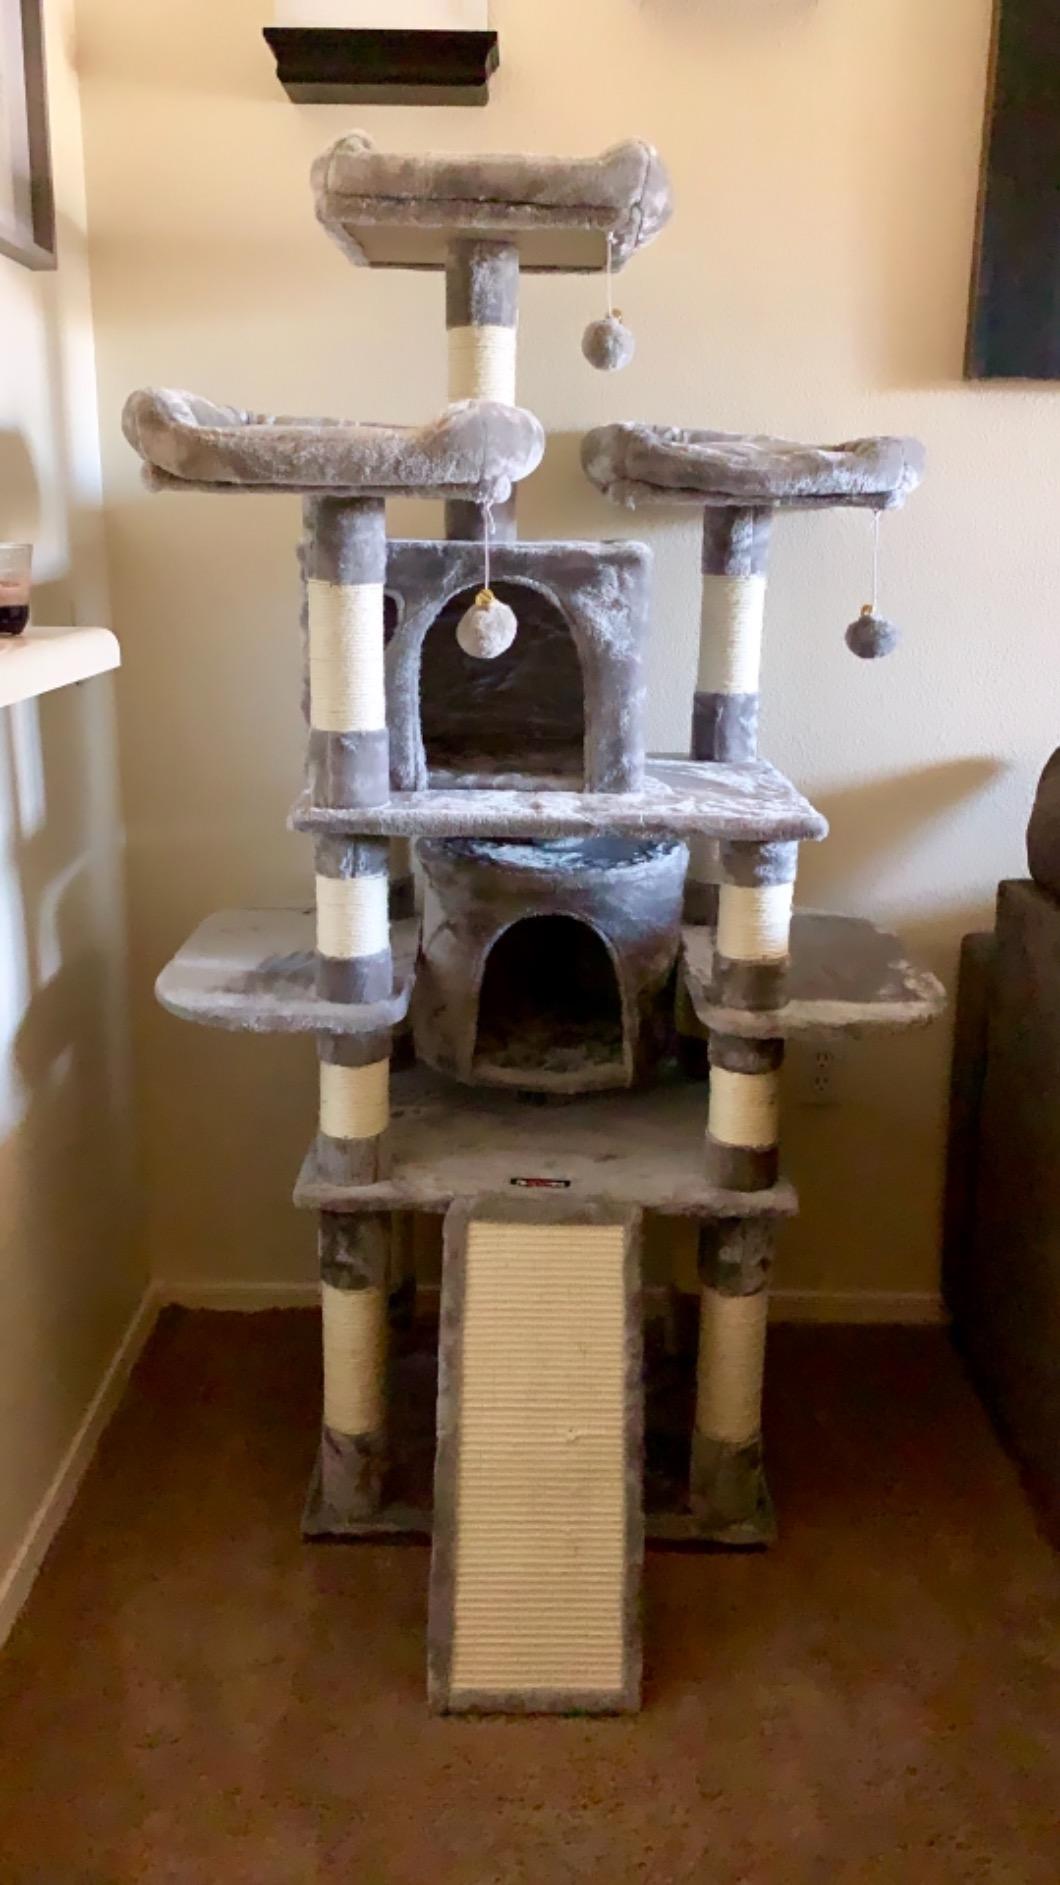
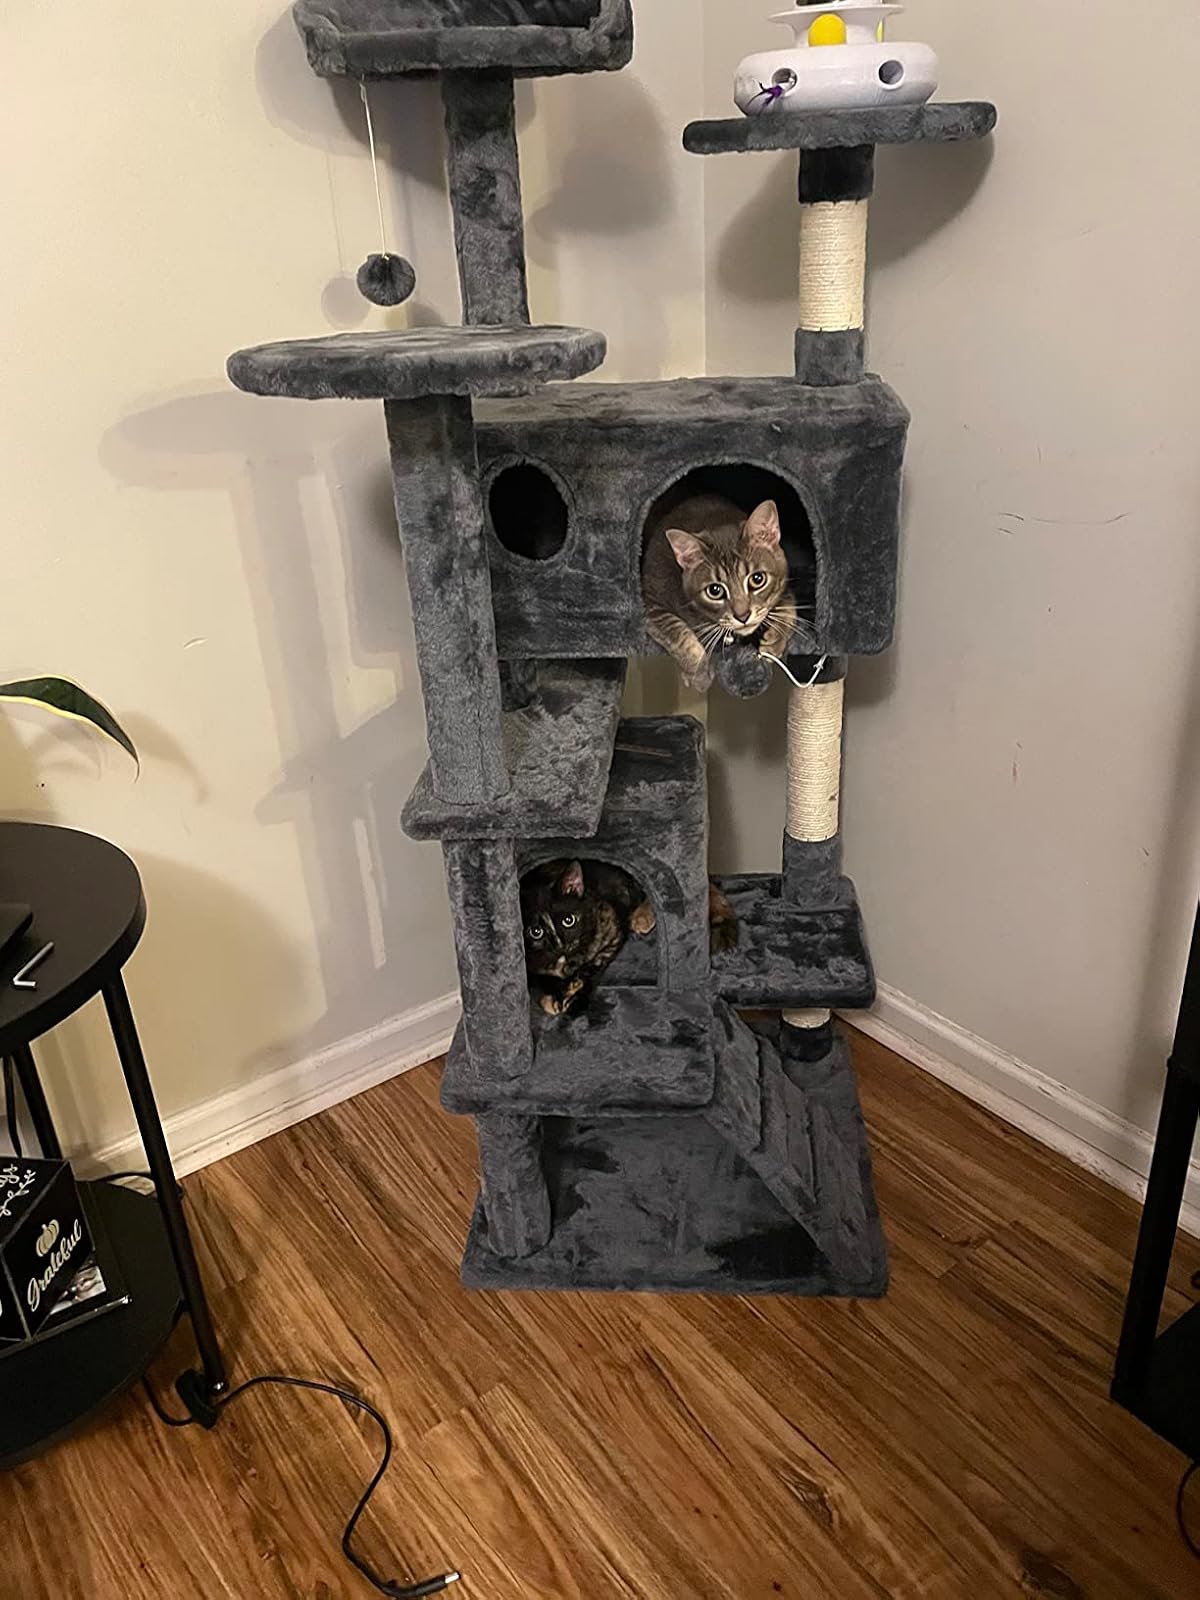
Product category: items_cat tree
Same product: no